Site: brandenburg
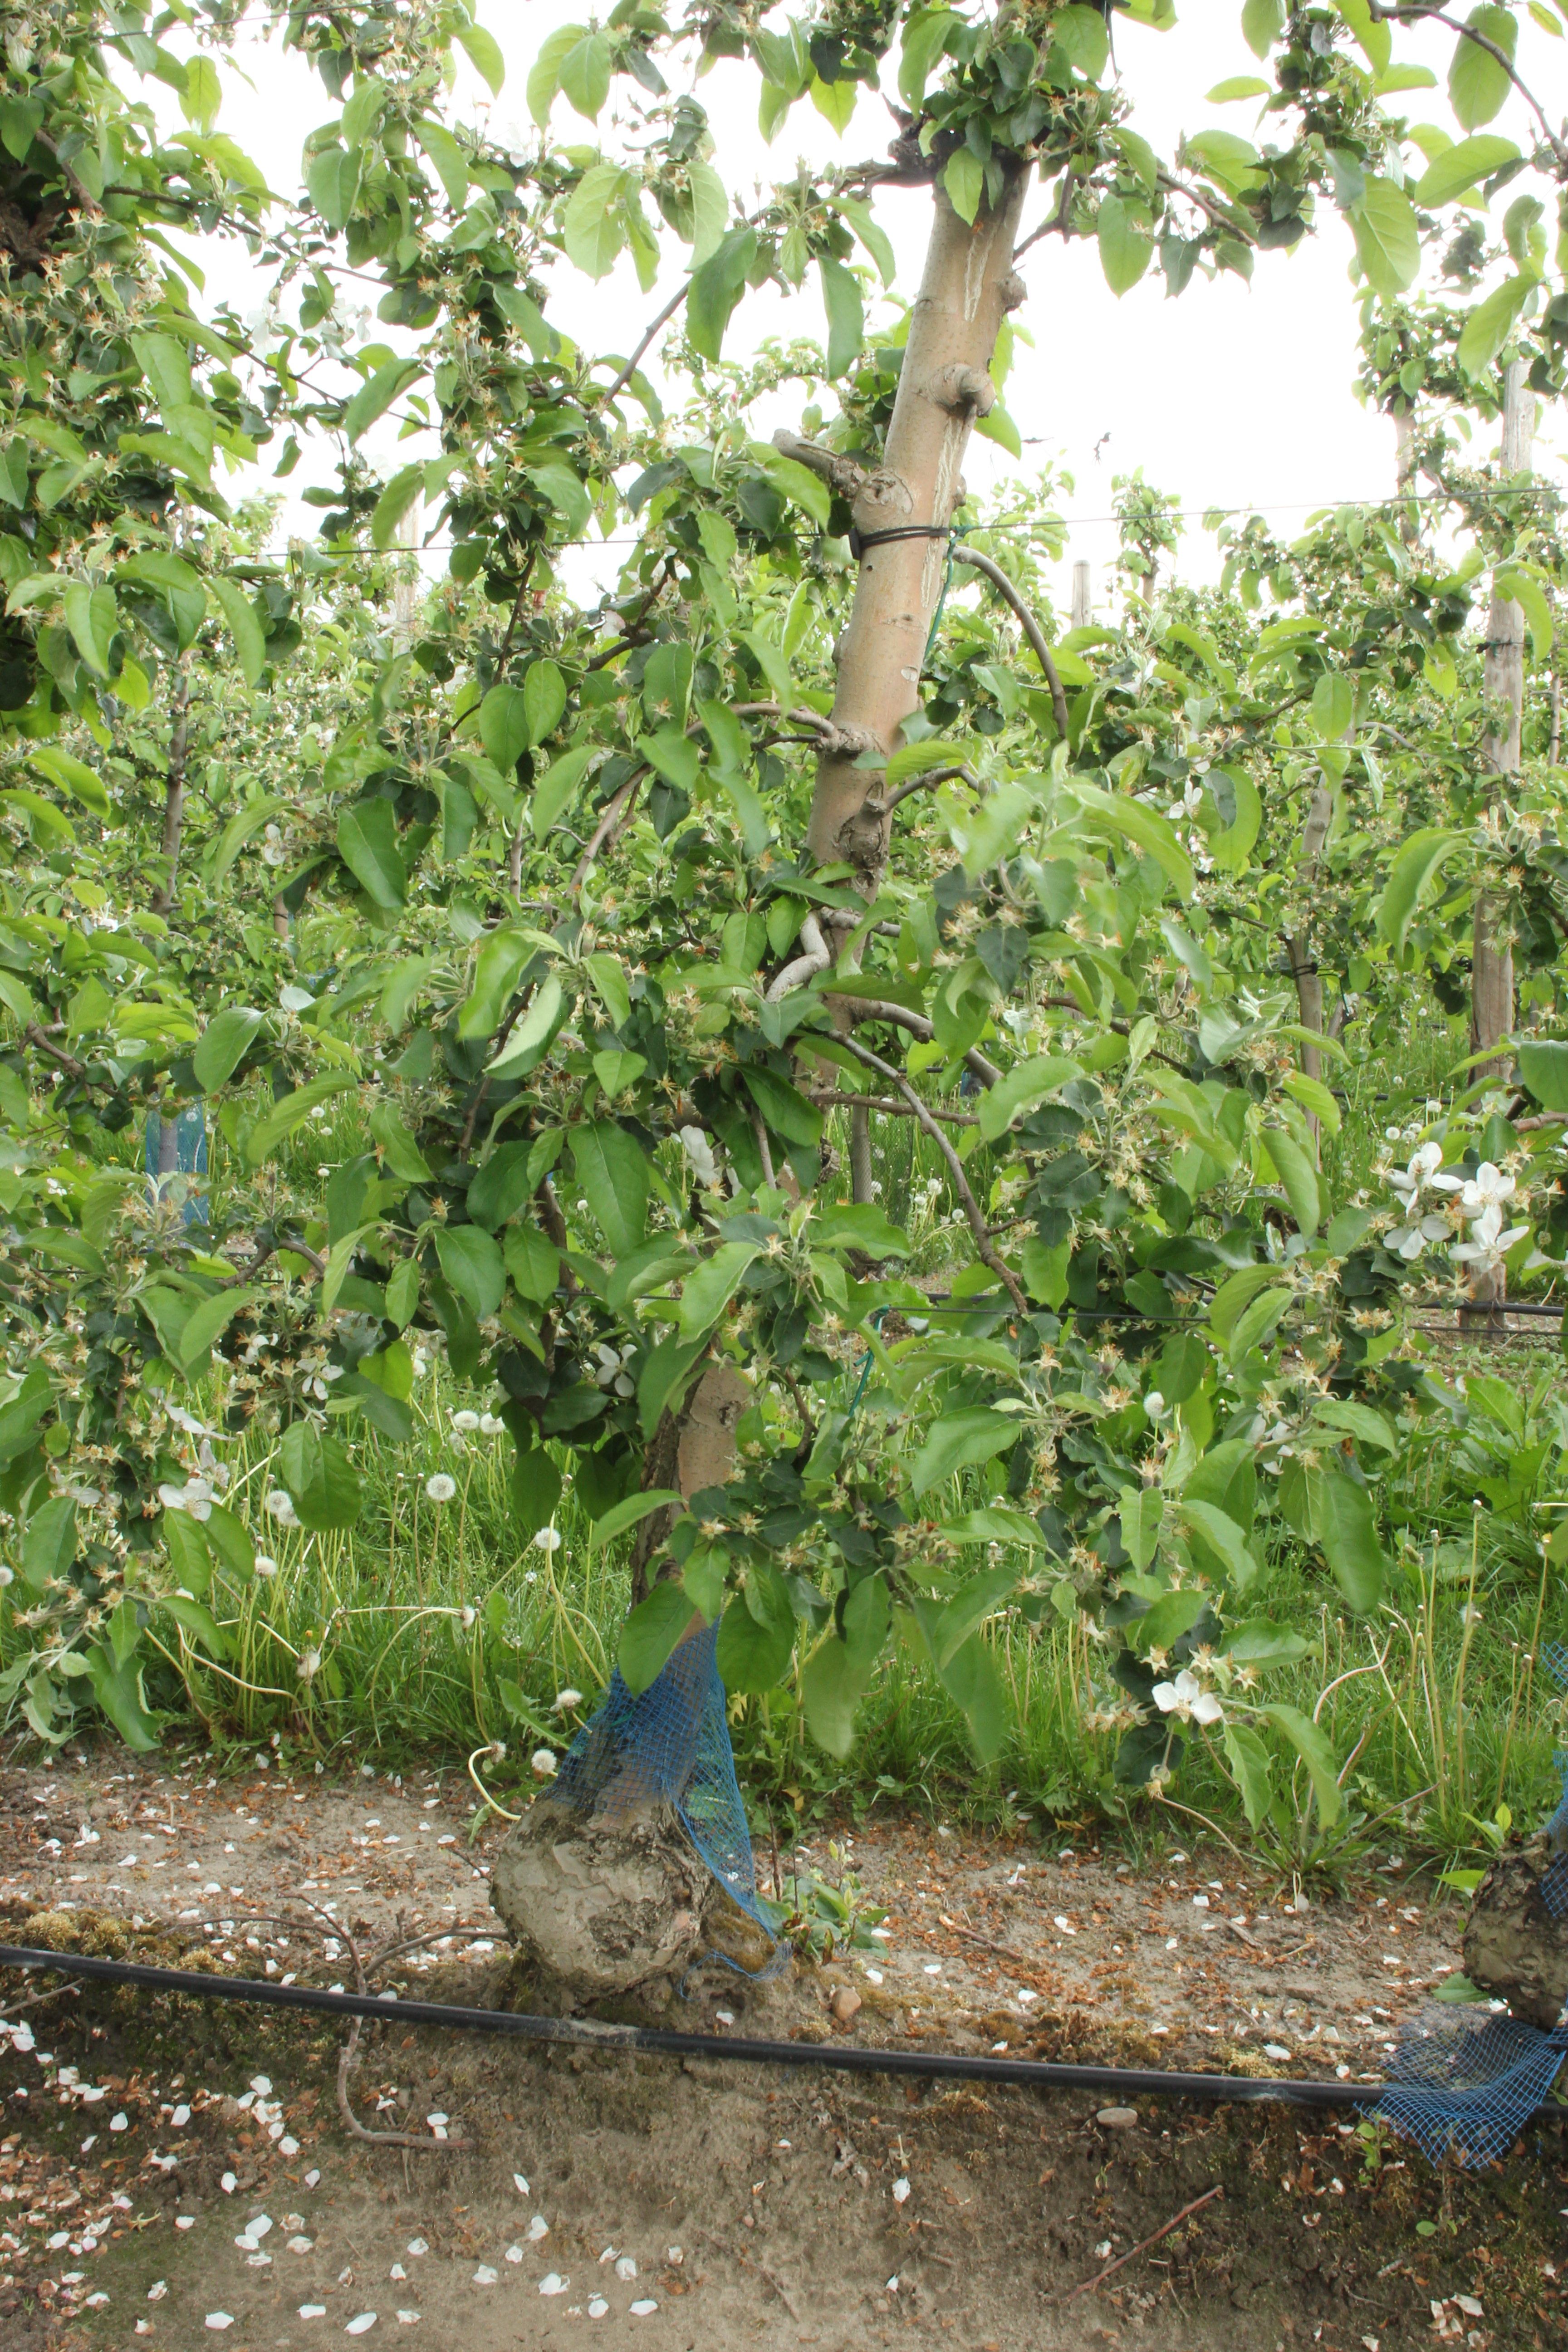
Growth stage (BBCH 67): Flowering